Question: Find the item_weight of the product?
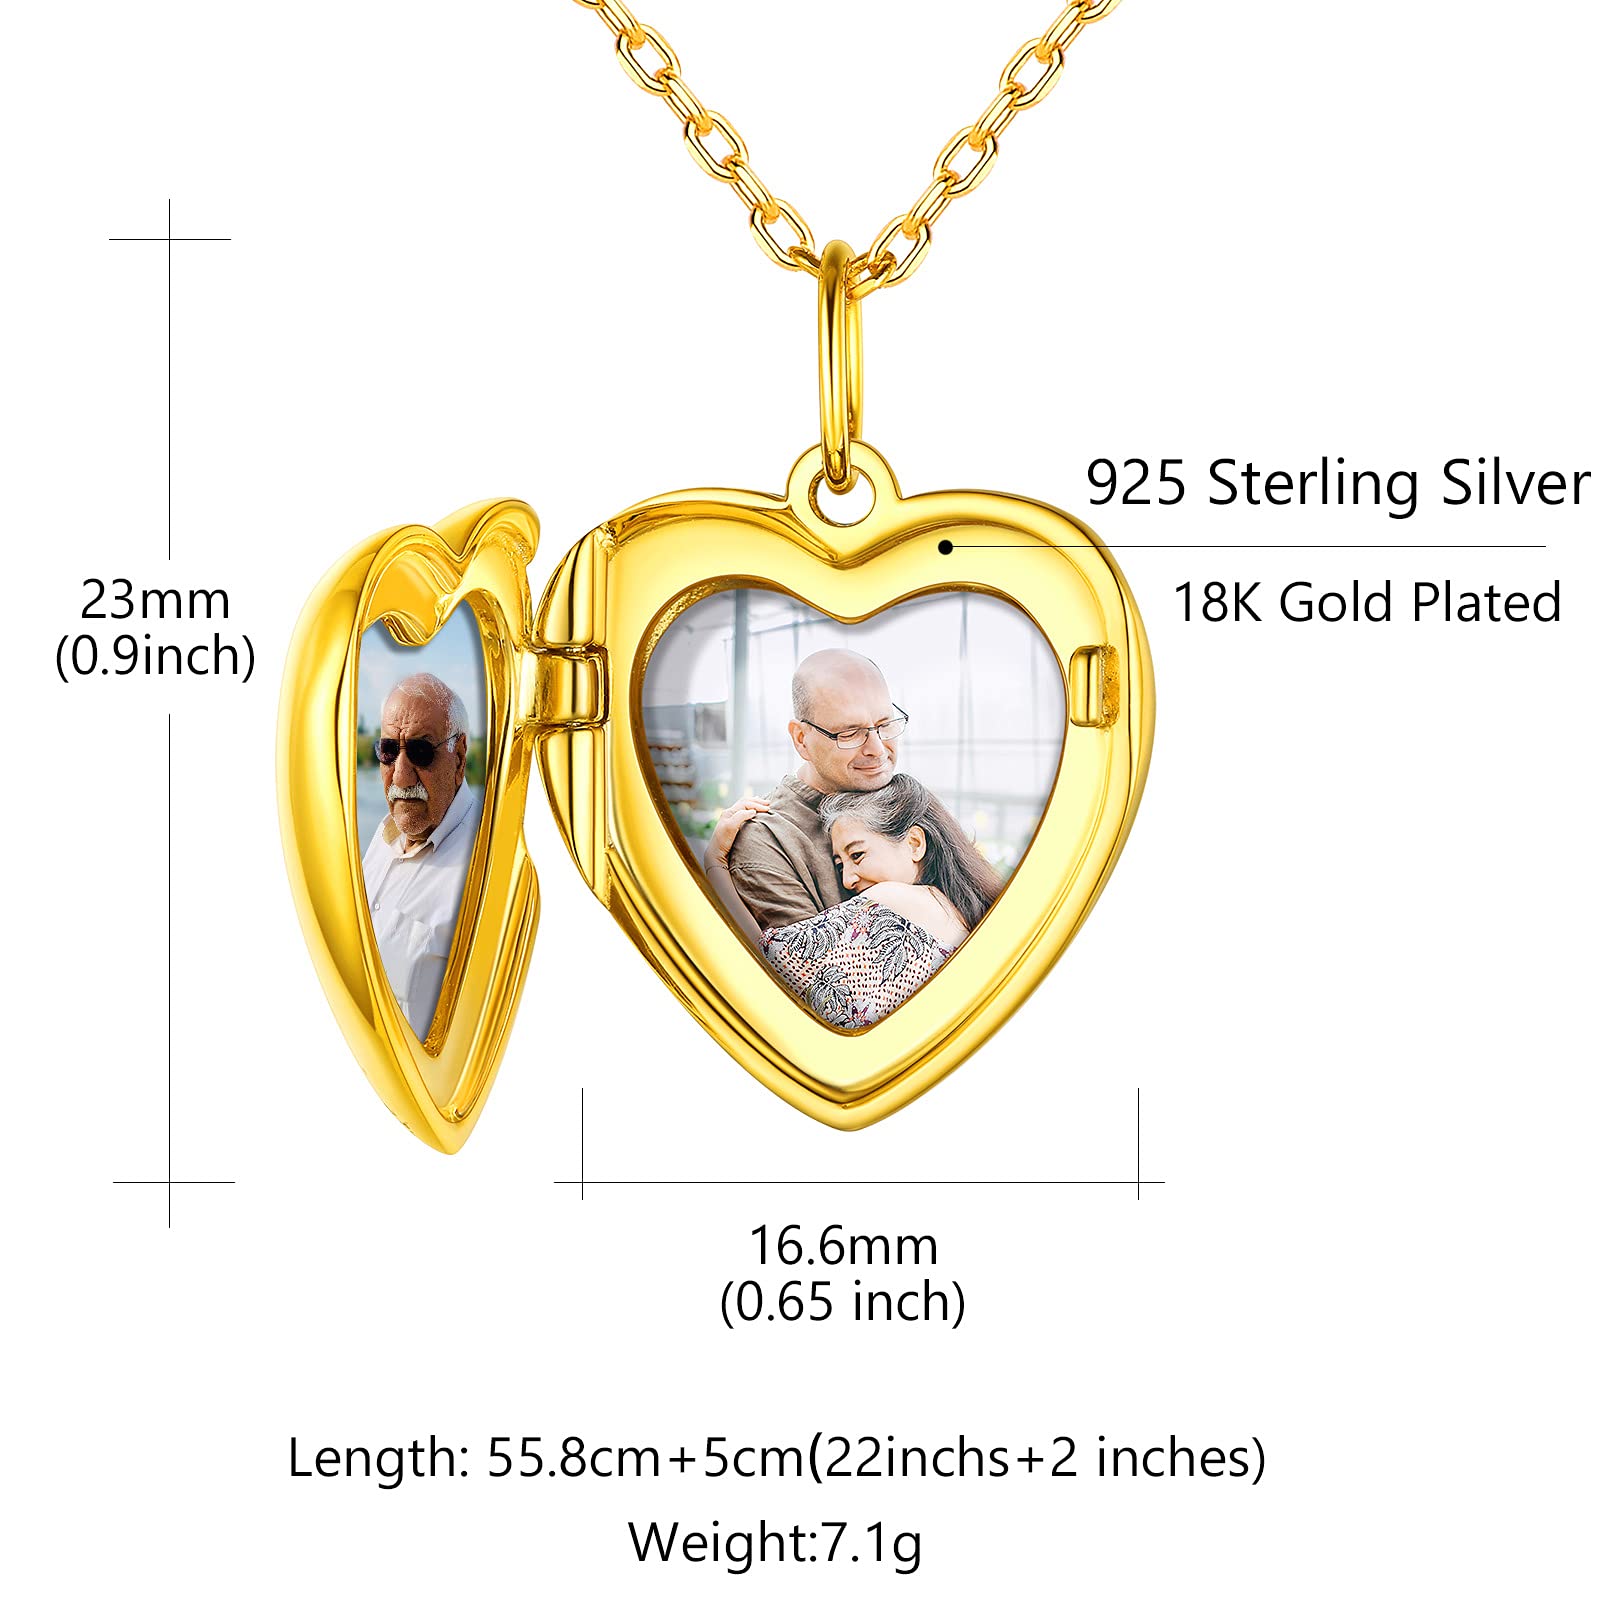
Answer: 7.1 gram